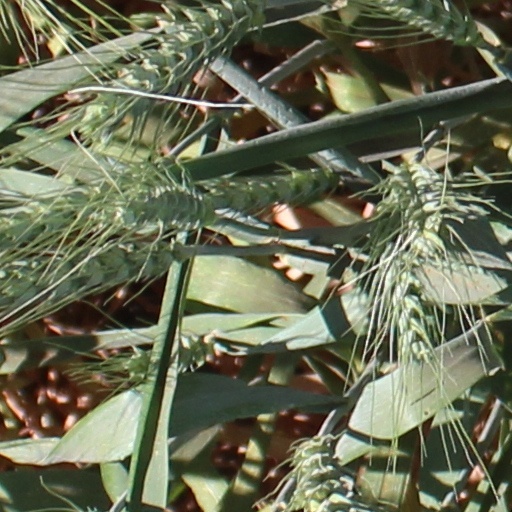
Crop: wheat